Anders Kjølholm

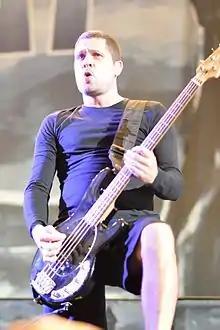
Kjølholm performing with Volbeat in 2013

Anders Nielsen (born 4 March 1974), known professionally as Anders Kjølholm, is a Danish musician, best known as the former bassist of the rock band Volbeat. Before Volbeat, he was the bassist in Dominus, which also featured Volbeat founding member Michael Poulsen. He primarily uses Ernie Ball Music Man StingRay basses, but is also seen playing a black Fender Jazz Bass and uses TC Electronic amps.